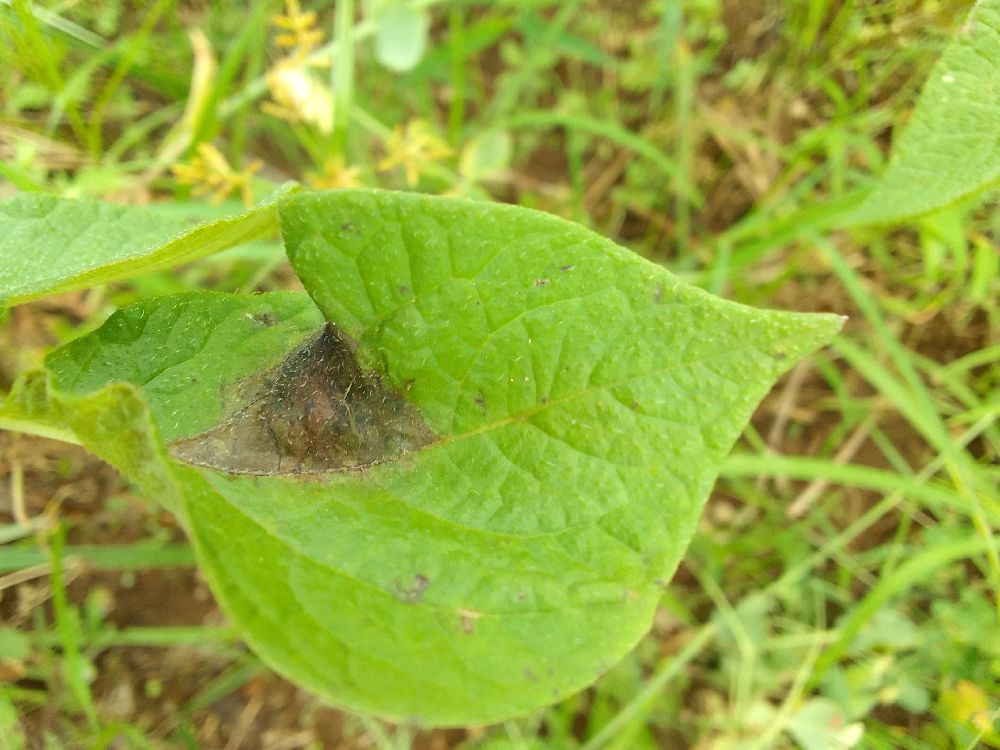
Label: Late blight